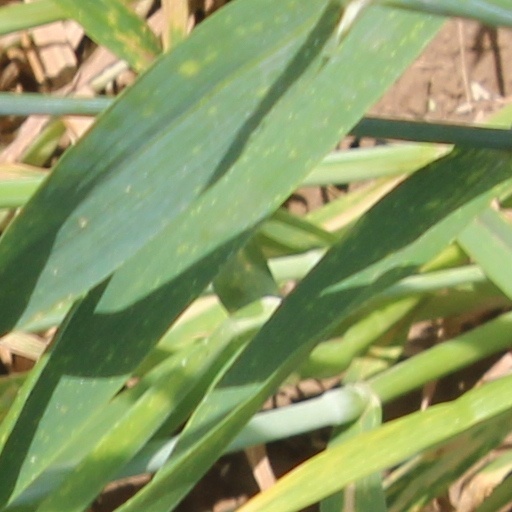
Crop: wheat